Selahattin Ülkümen

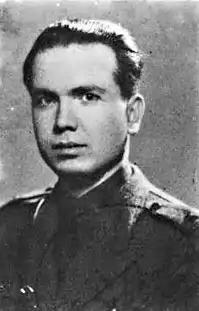
Ülkümen during his military service in the 1930s

Selahattin Ülkümen (14 January 1914 – 7 June 2003) was a Turkish diplomat who was recognized by Israel as one of the Righteous Among the Nations in 1989, with his name being listed at Yad Vashem in the city of Jerusalem. During World War II, he was serving as a consul-general of Turkey on the island of Rhodes, Greece, which had been invaded and occupied by Nazi Germany. Ülkümen assisted the island's Jews by personally intervening to prevent as many of them as possible from being deported by the Germans amidst the Holocaust. In total, he managed to save around 50 Jews—13 on the basis of their Turkish citizenship, and the remainder through his own initiatives.